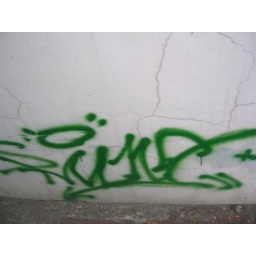
graffiti on a wall in this one street in tainan city, taiwan